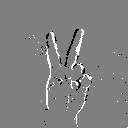
ASL letter: v